Wisconsin Bell

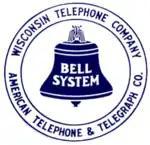
Logo used from 1921–1939

Wisconsin Telephone, like most local telephone companies at this time, received a license from the Bell Telephone Company for core patents and technologies as well as access to Bell's long distance services. It therefore was from the beginning a member of the Bell System and dependent on Bell, but remained legally independent until 1899 when Bell's assets and licensees were consolidated under the American Telephone and Telegraph Company (AT&T).